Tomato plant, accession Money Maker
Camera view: tilt-top (135 deg); turntable rotation: 270 degrees
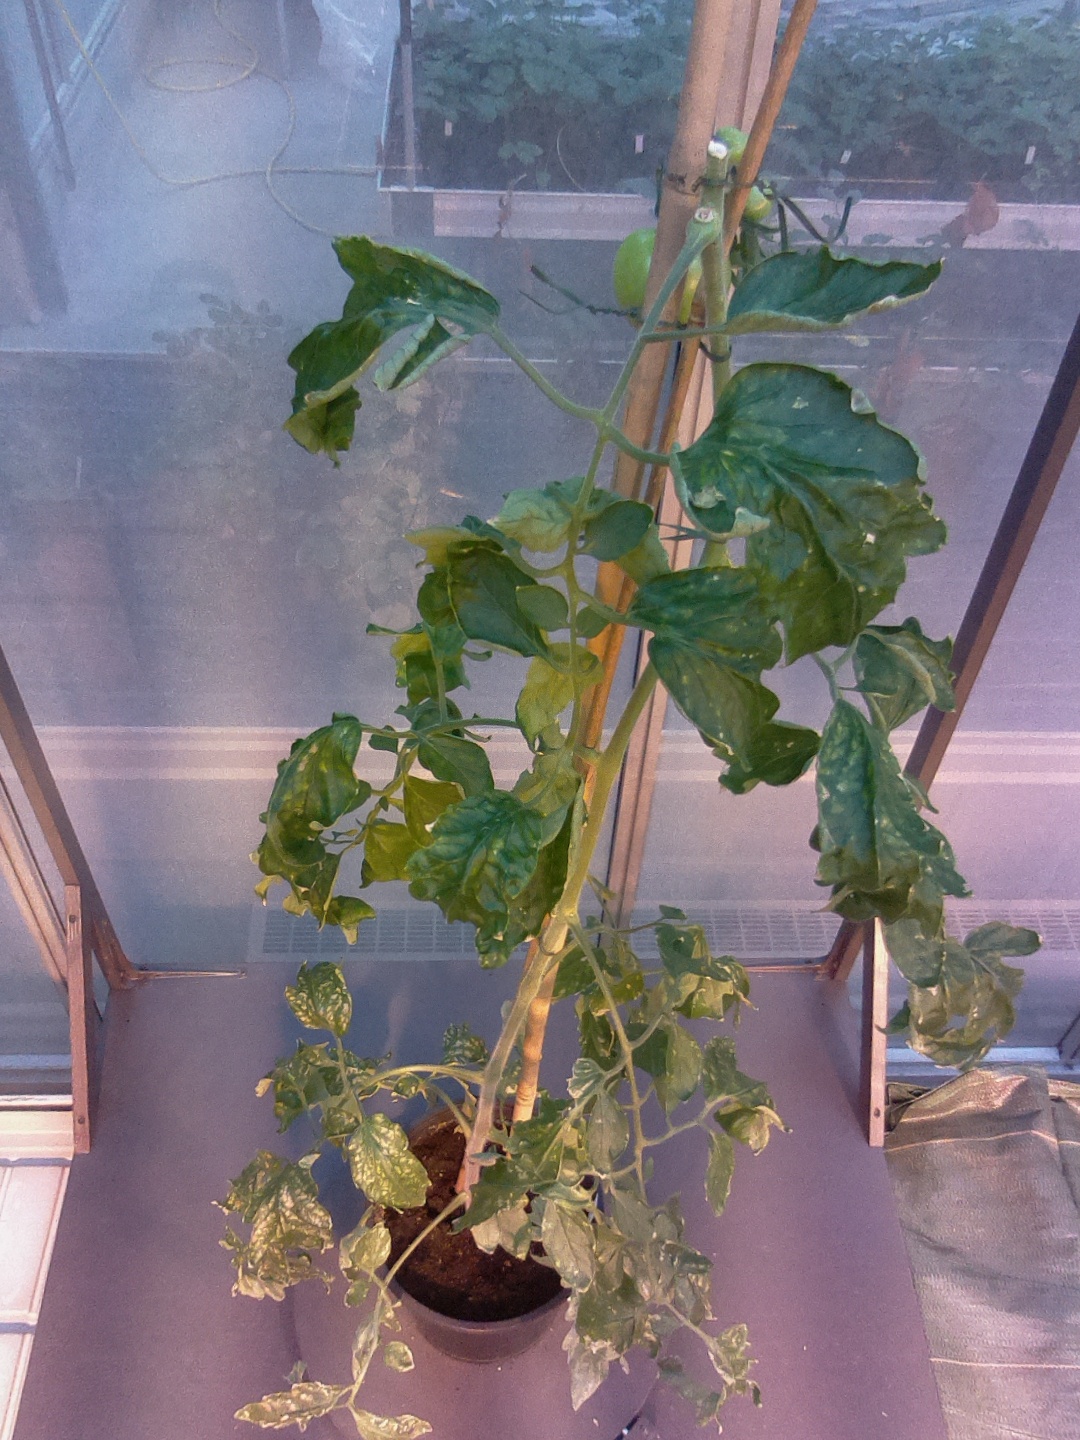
BBCH growth stage 76: 60%-70% of final fruit size